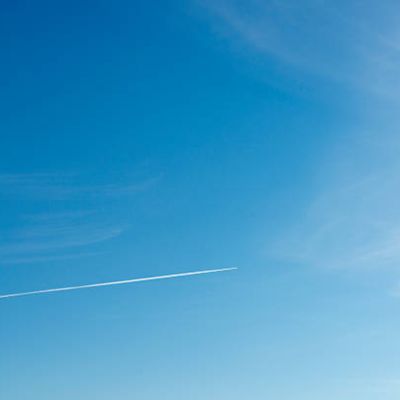
Cloud type: Contrail (Ct)